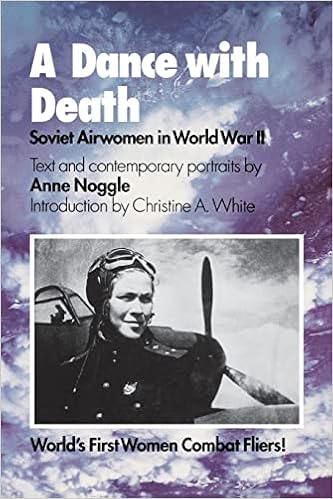
A Dance with Death: Soviet Airwomen in World War II
Category: Books
Review "Anne Noggle's A Dance with Death: Soviet Airwomen in World War II captures an extraordinary—if largely unknown—episode in Soviet Russia's epic struggle with Nazi Germany. Through first-person accounts Noggle records how women air personnel found themselves at the cutting edge of air war against the Luftwaffe. Their story possesses a full measure of danger and personal heroism. No future history of the Soviet Air Force will be complete without reference to this compelling book."--Von Hardesty, curator, National Air and Space Museum Smithsonian Institution -- Von Hardesty, curator, National Air and Space Museum Smithsonian Institution About the Author Anne Noggle, herself an American Woman Airforce Service Pilot in World War II, has made lengthy visits to Moscow to conduct more than seventy interviews and to photograph the Soviet airwomen. Noggle is a captain in the U.S. Air Force (retired), a former curator of photography and now adjunct professor of art at the University of New Mexico, and recipient of three National Endowment for the Arts Fellowship Grants and a Guggenheim Fellowship. She has also written other articles and books, including For God, Country, and the Thrill of It: Women Airforce Service Pilots in World War II, published by Texas A&M University Press.
Features: In their own vivid words, the women members of the Soviet air force recount their dramatic efforts against the German forces in World War II. These brave women, the first ever to fly in combat, proved that women could be among the best of warriors, withstanding the rigors of combat and downing the enemy. The women who tell their stories here began the war mostly as inexperienced girls—many of them teenagers. In support of their homeland, they volunteered to serve as bomber and fighter pilots, navigator-bombardiers, gunners, and support crews. Flying against the Luftwaffe, they saw many of their friends—as well as many of their foes—fall to earth in flames. Their three combat Air Force regiments fought as many as one thousand missions during the war.For their heroism and success against the enemy, two of the women's regiments were honored by designation as "Guard" regiments. At least thirty women were decorated with the gold star of Hero of the Soviet Union, their nation's highest award.But equally courageous were the women's efforts to show the Red Army that they were entirely adequate to the great role they sought. For even though Stalin had decreed equality for both sexes, the women had to grapple initially with deep distrust from male pilots and Red Army officers, against whom they eventually prevailed.War, Stalin-era politics, and human emotion mix in these gripping, first-person accounts. Supported by photographs of the women at war, the stories are unforgettable. Portraits of the women as they are now, taken by award-winning photographer Anne Noggle, add the perspective of time to the experiences of the survivors of this great dance with death.